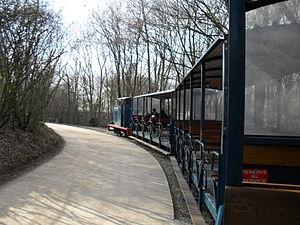
Train entre ""La Ferme"" et ""Les Fiancés"""
Le Chemin de Fer des Chanteraines est une ligne de chemin de fer construite à la suite de l'ouverture du parc des Chanteraines. Elle relie la station Gennevilliers RER, en correspondance avec la gare de Gennevilliers, à celle des Mariniers.